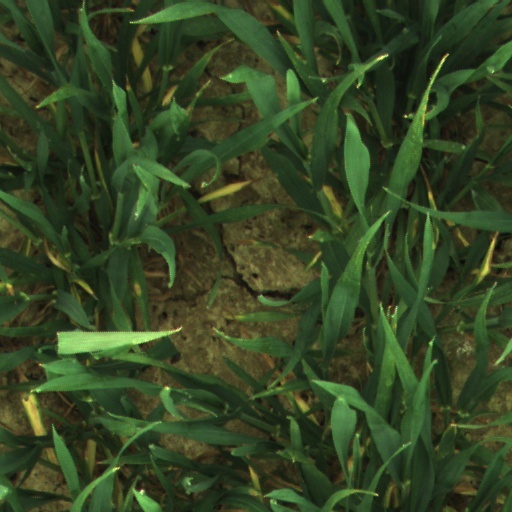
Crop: wheat